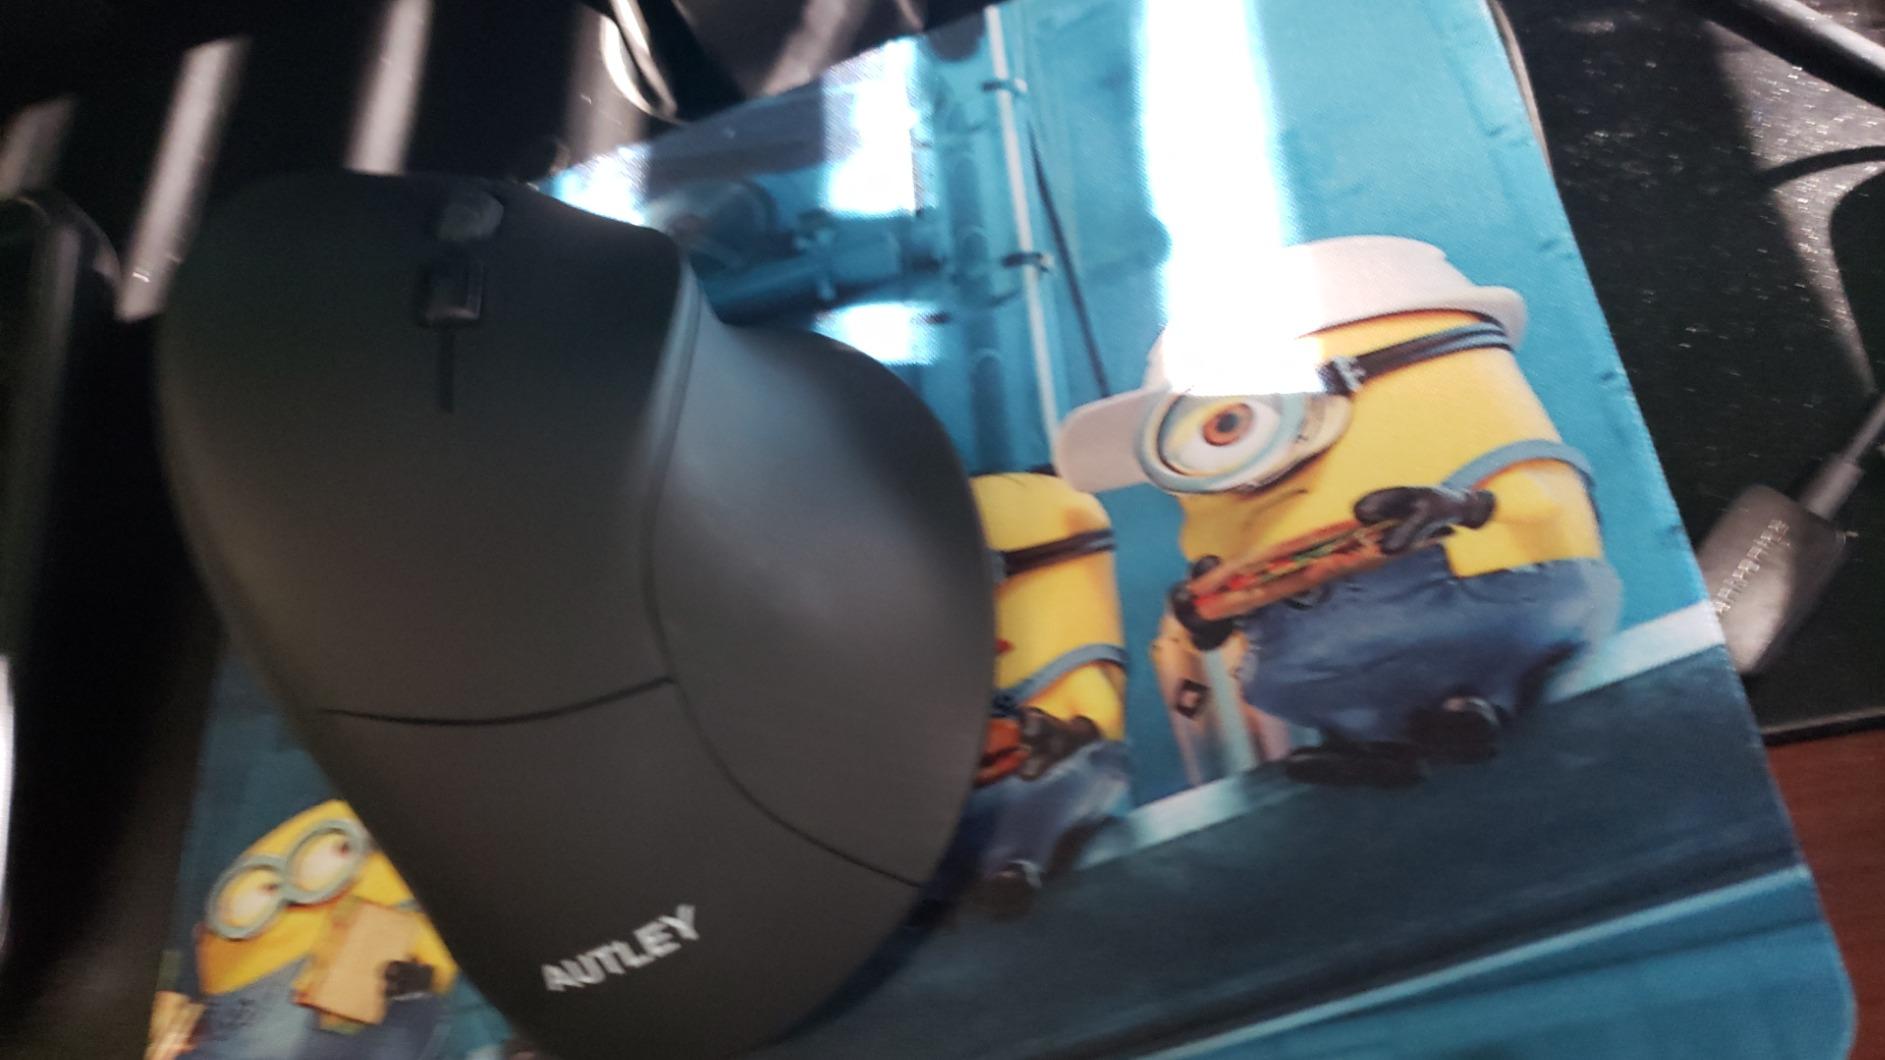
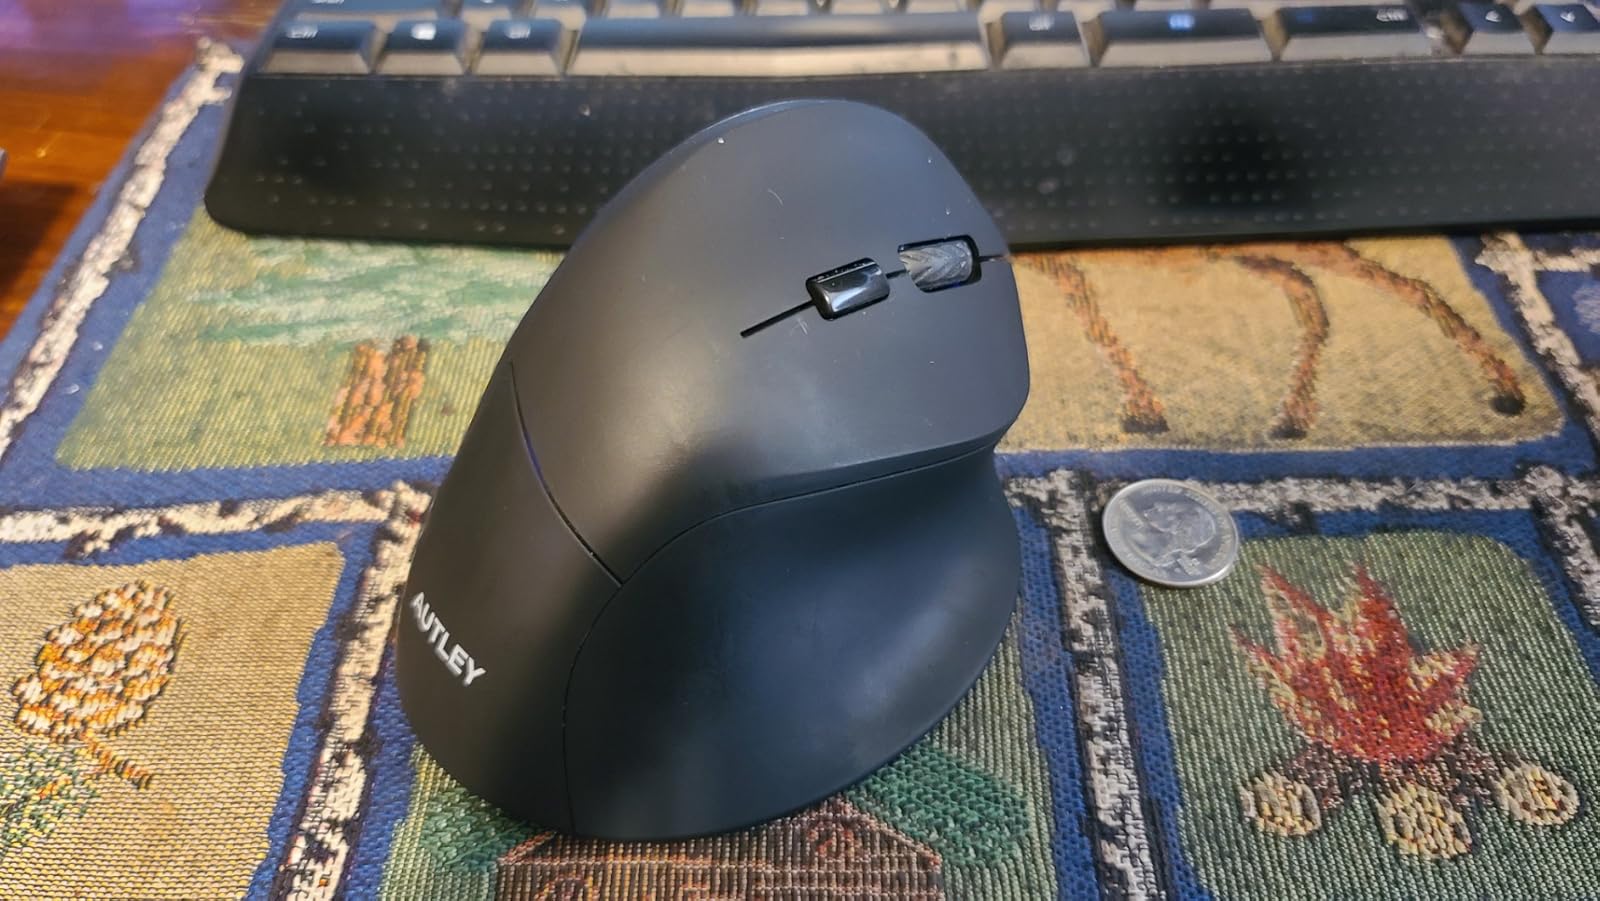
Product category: mouse
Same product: yes